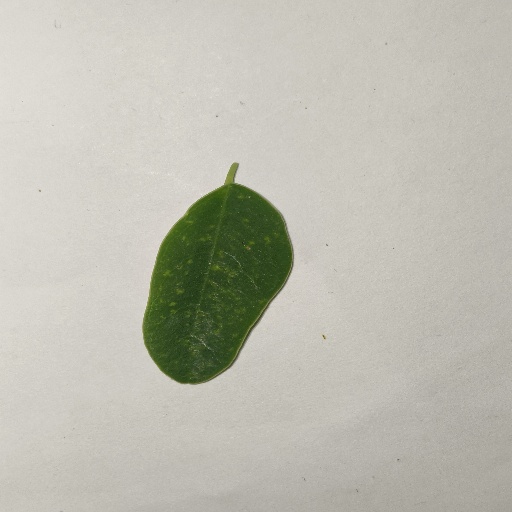
Species: Sojina
Leaf condition: Healthy Leaf